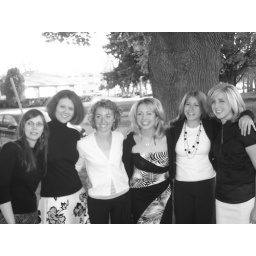
in black and white